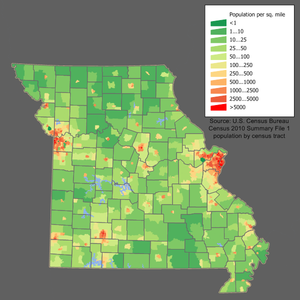
Le Missouri est un État du Midwest des États-Unis, juste à l'ouest du fleuve Mississippi qui marque sa frontière orientale. Le Missouri est bordé à l'ouest par le Kansas, au nord par l'Iowa, au nord-ouest par le Nebraska, à l'est par l'Illinois, au sud-est par le Kentucky et le Tennessee, au sud par l'Arkansas et au sud-ouest par l'Oklahoma. Il tient son nom de la rivière Missouri, le plus important affluent du Mississippi et qui traverse l'État d'ouest en est.